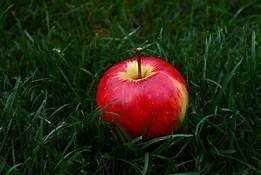
Label: apple